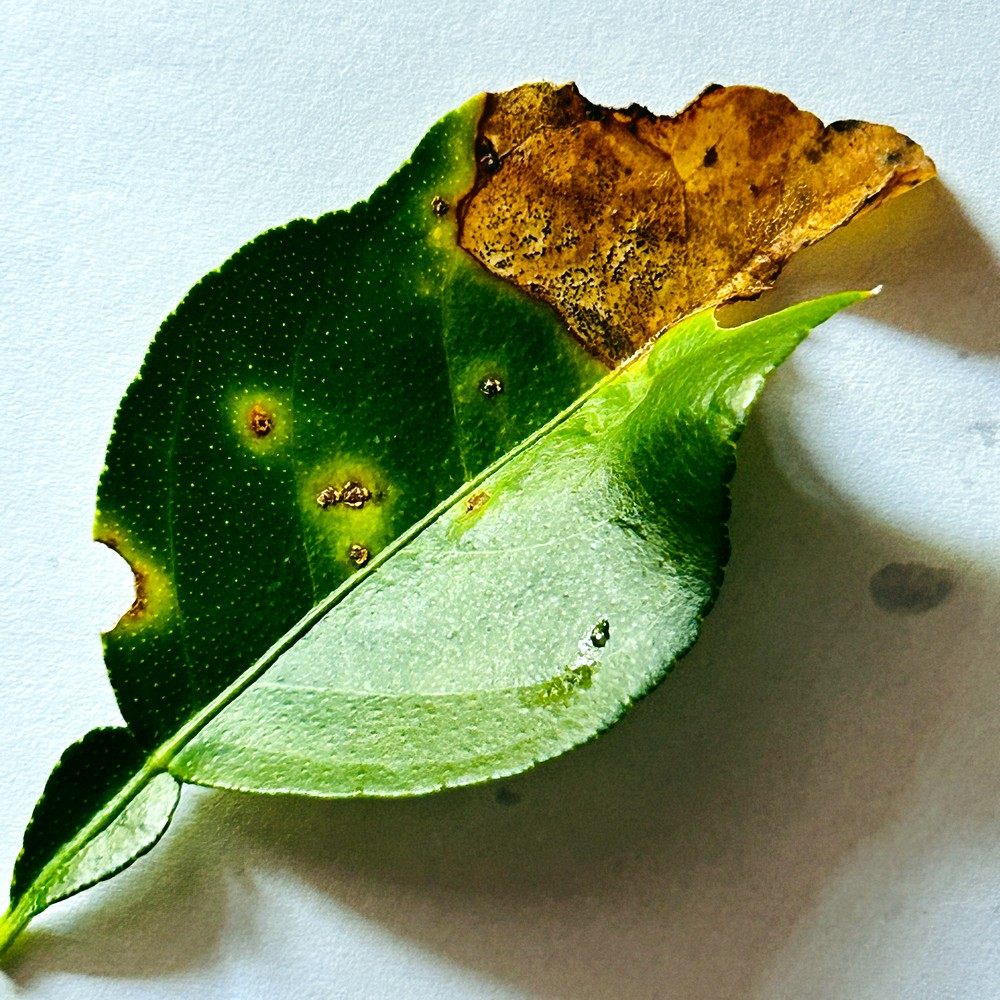
Label: Citrus Canker